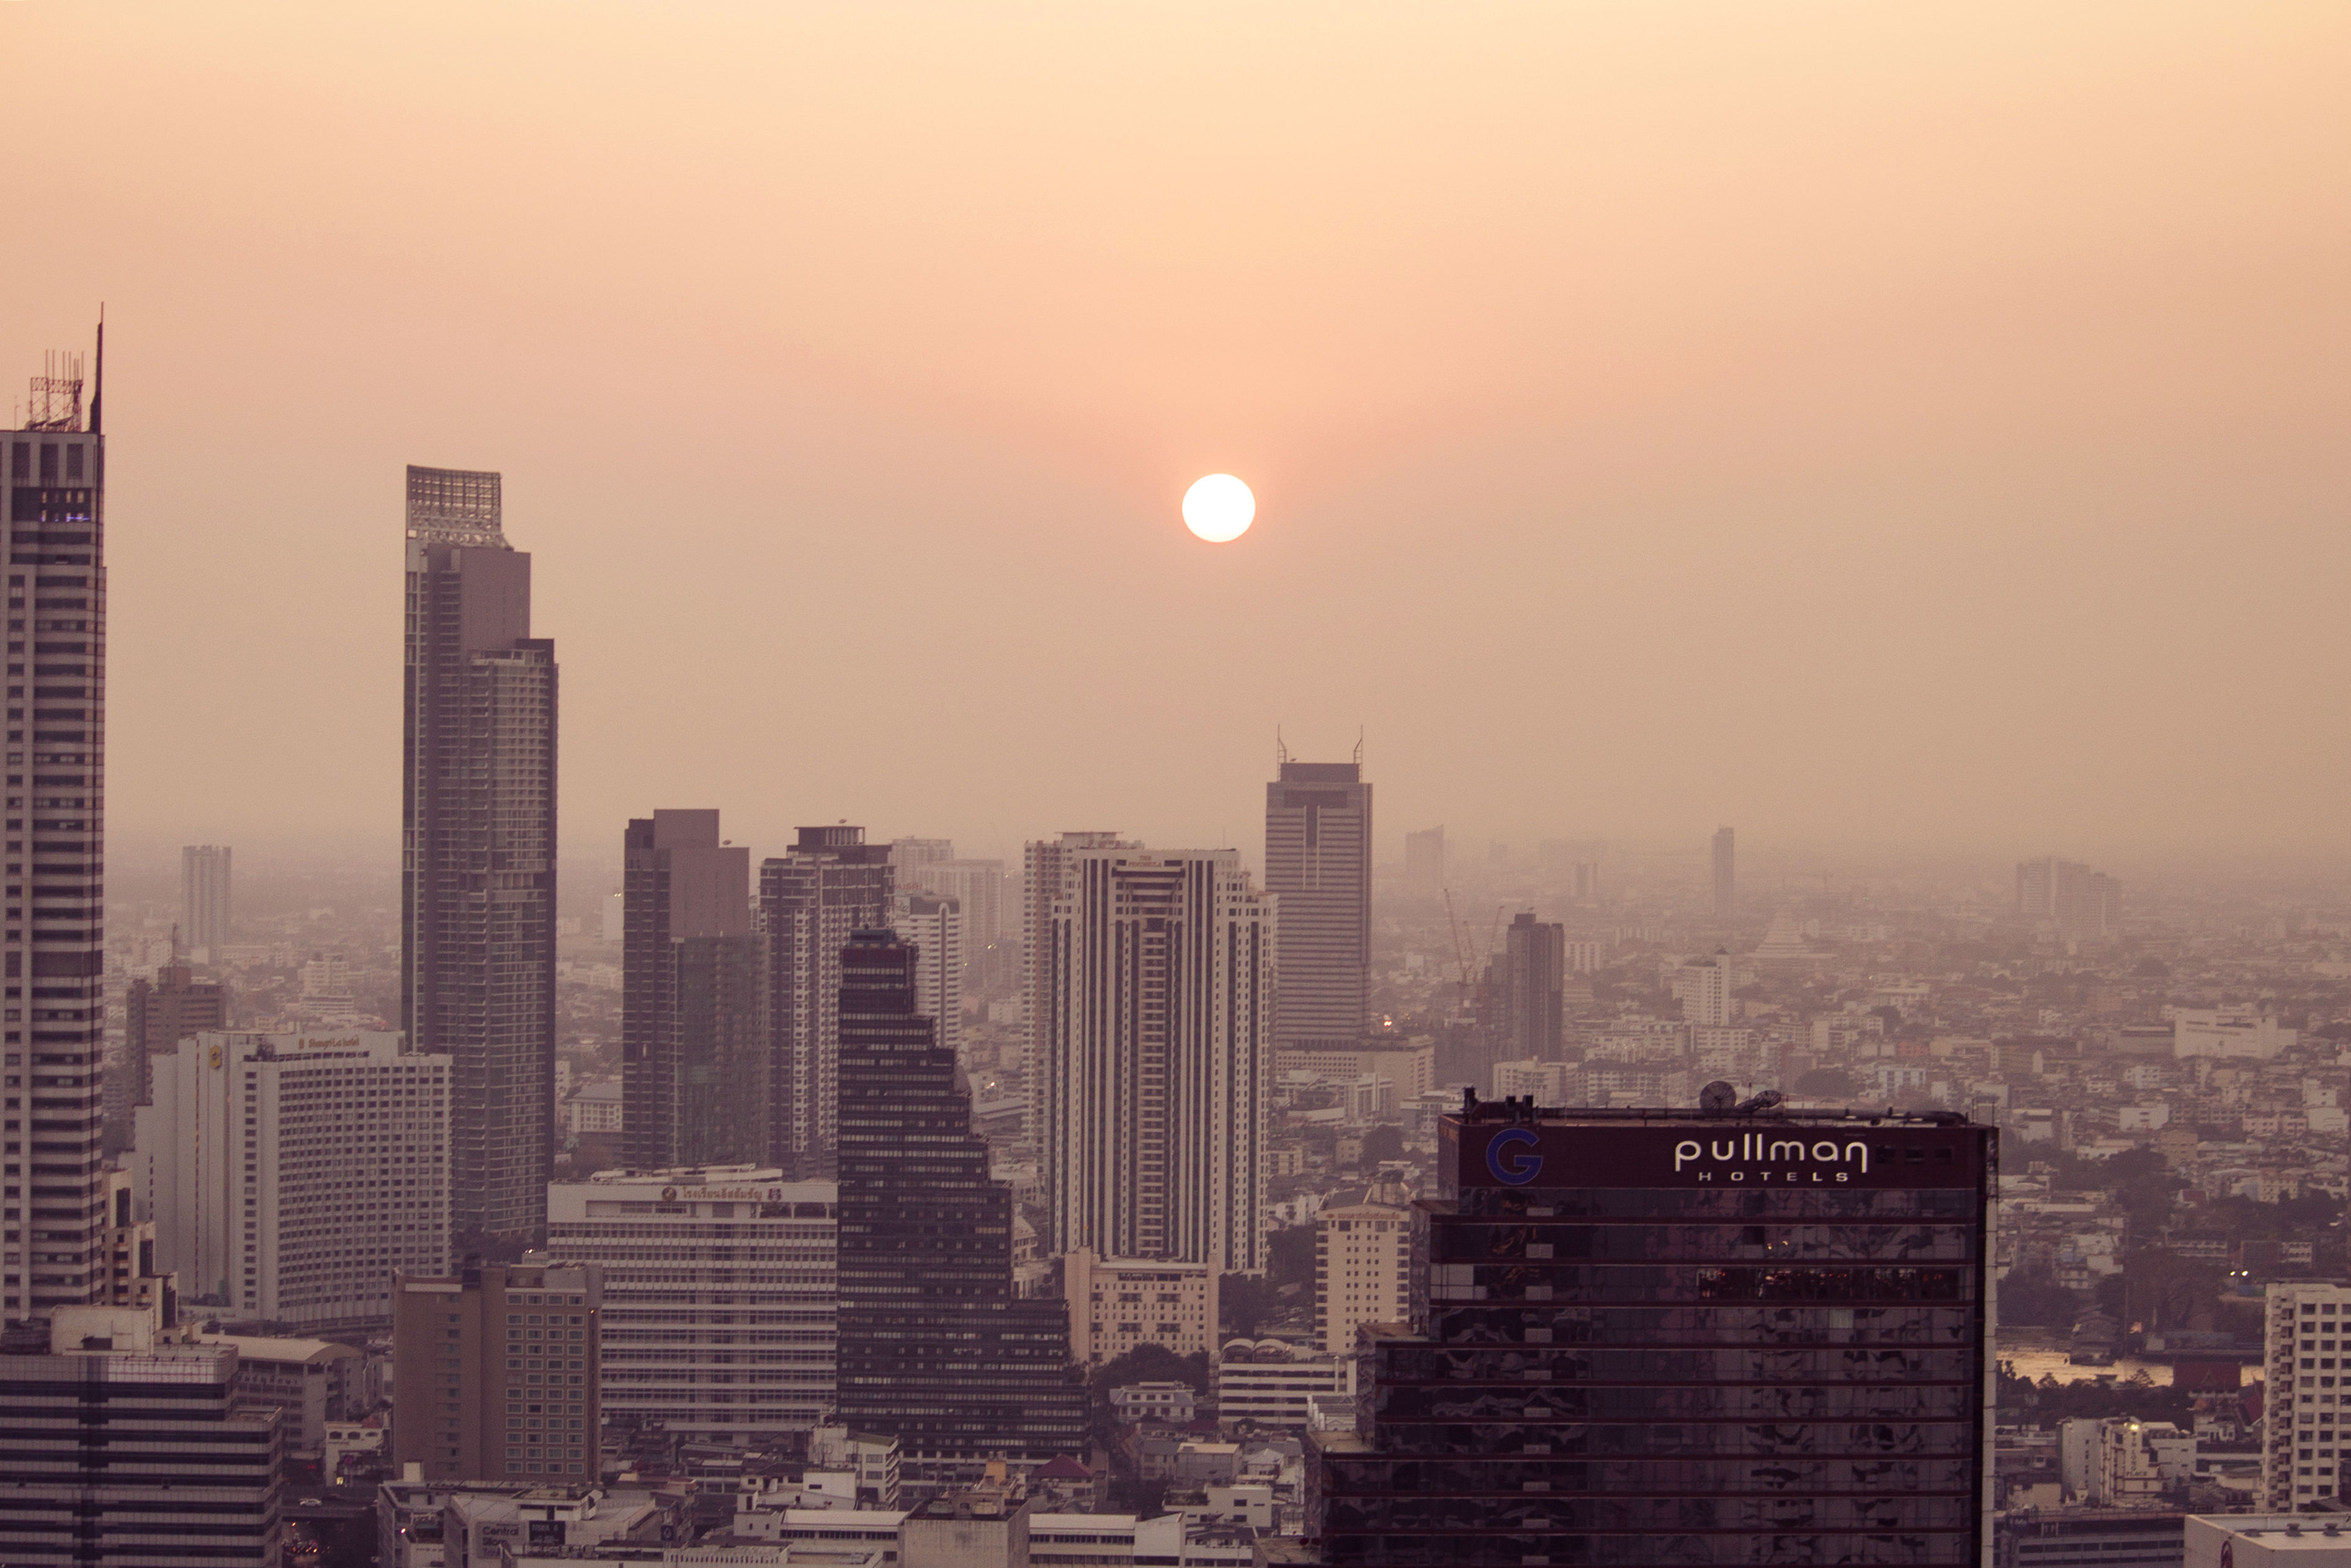
horizon, architecture, sunrise, sunset, skyline, morning, dawn, city, skyscraper, urban, cityscape, downtown, dusk, evening, tower, haze, outdoors, skyscrapers, buildings, metropolis, atmospheric phenomenon, human settlement, metropolitan area